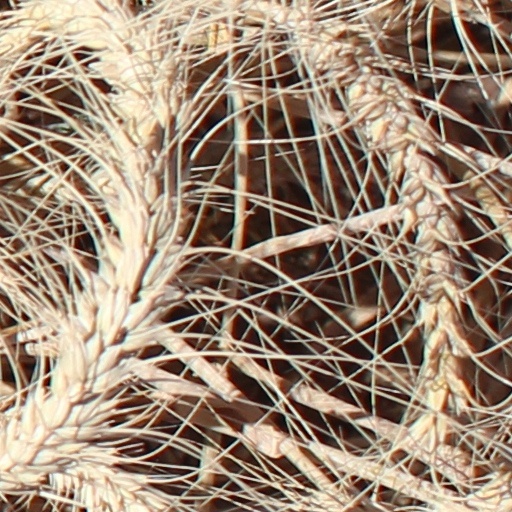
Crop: wheat